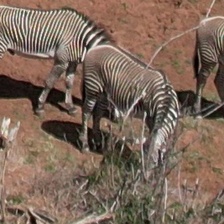
Pose orientation: right